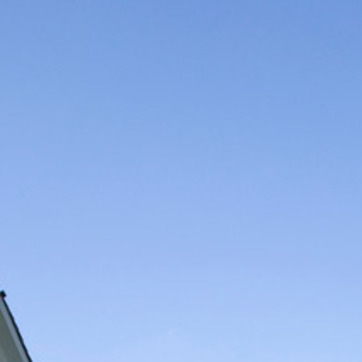
Material: sky